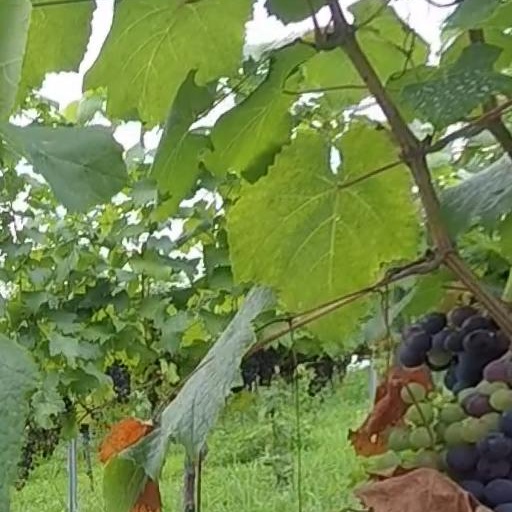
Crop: grape